Ernest J. Smith

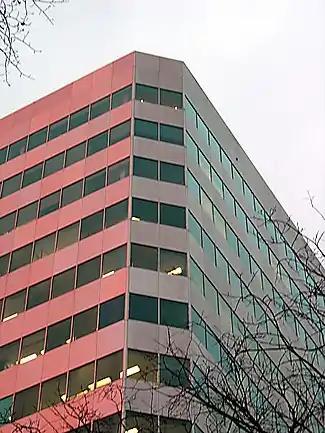
A late afternoon November sunset gives the Woodsworth Building a pink hue.

Smith was the principal architect of the Grain Commission building. Smith remarked on the challenges involved:Mixing two different functions in a vertical building is difficult. Normally construction would be separated horizontally. In this case, we worked out two separate modules for offices and lab space, [and] found we needed greater depth in the lab and rationalised the present form.